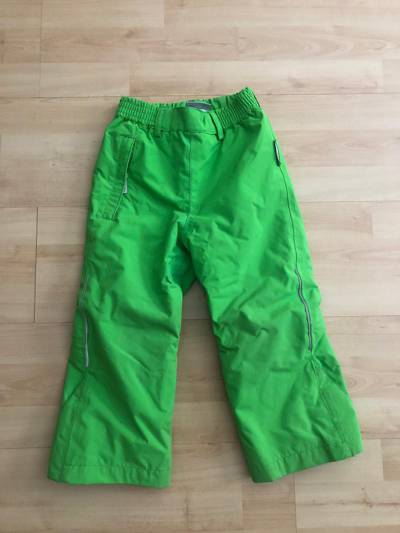
Waste category: clothes